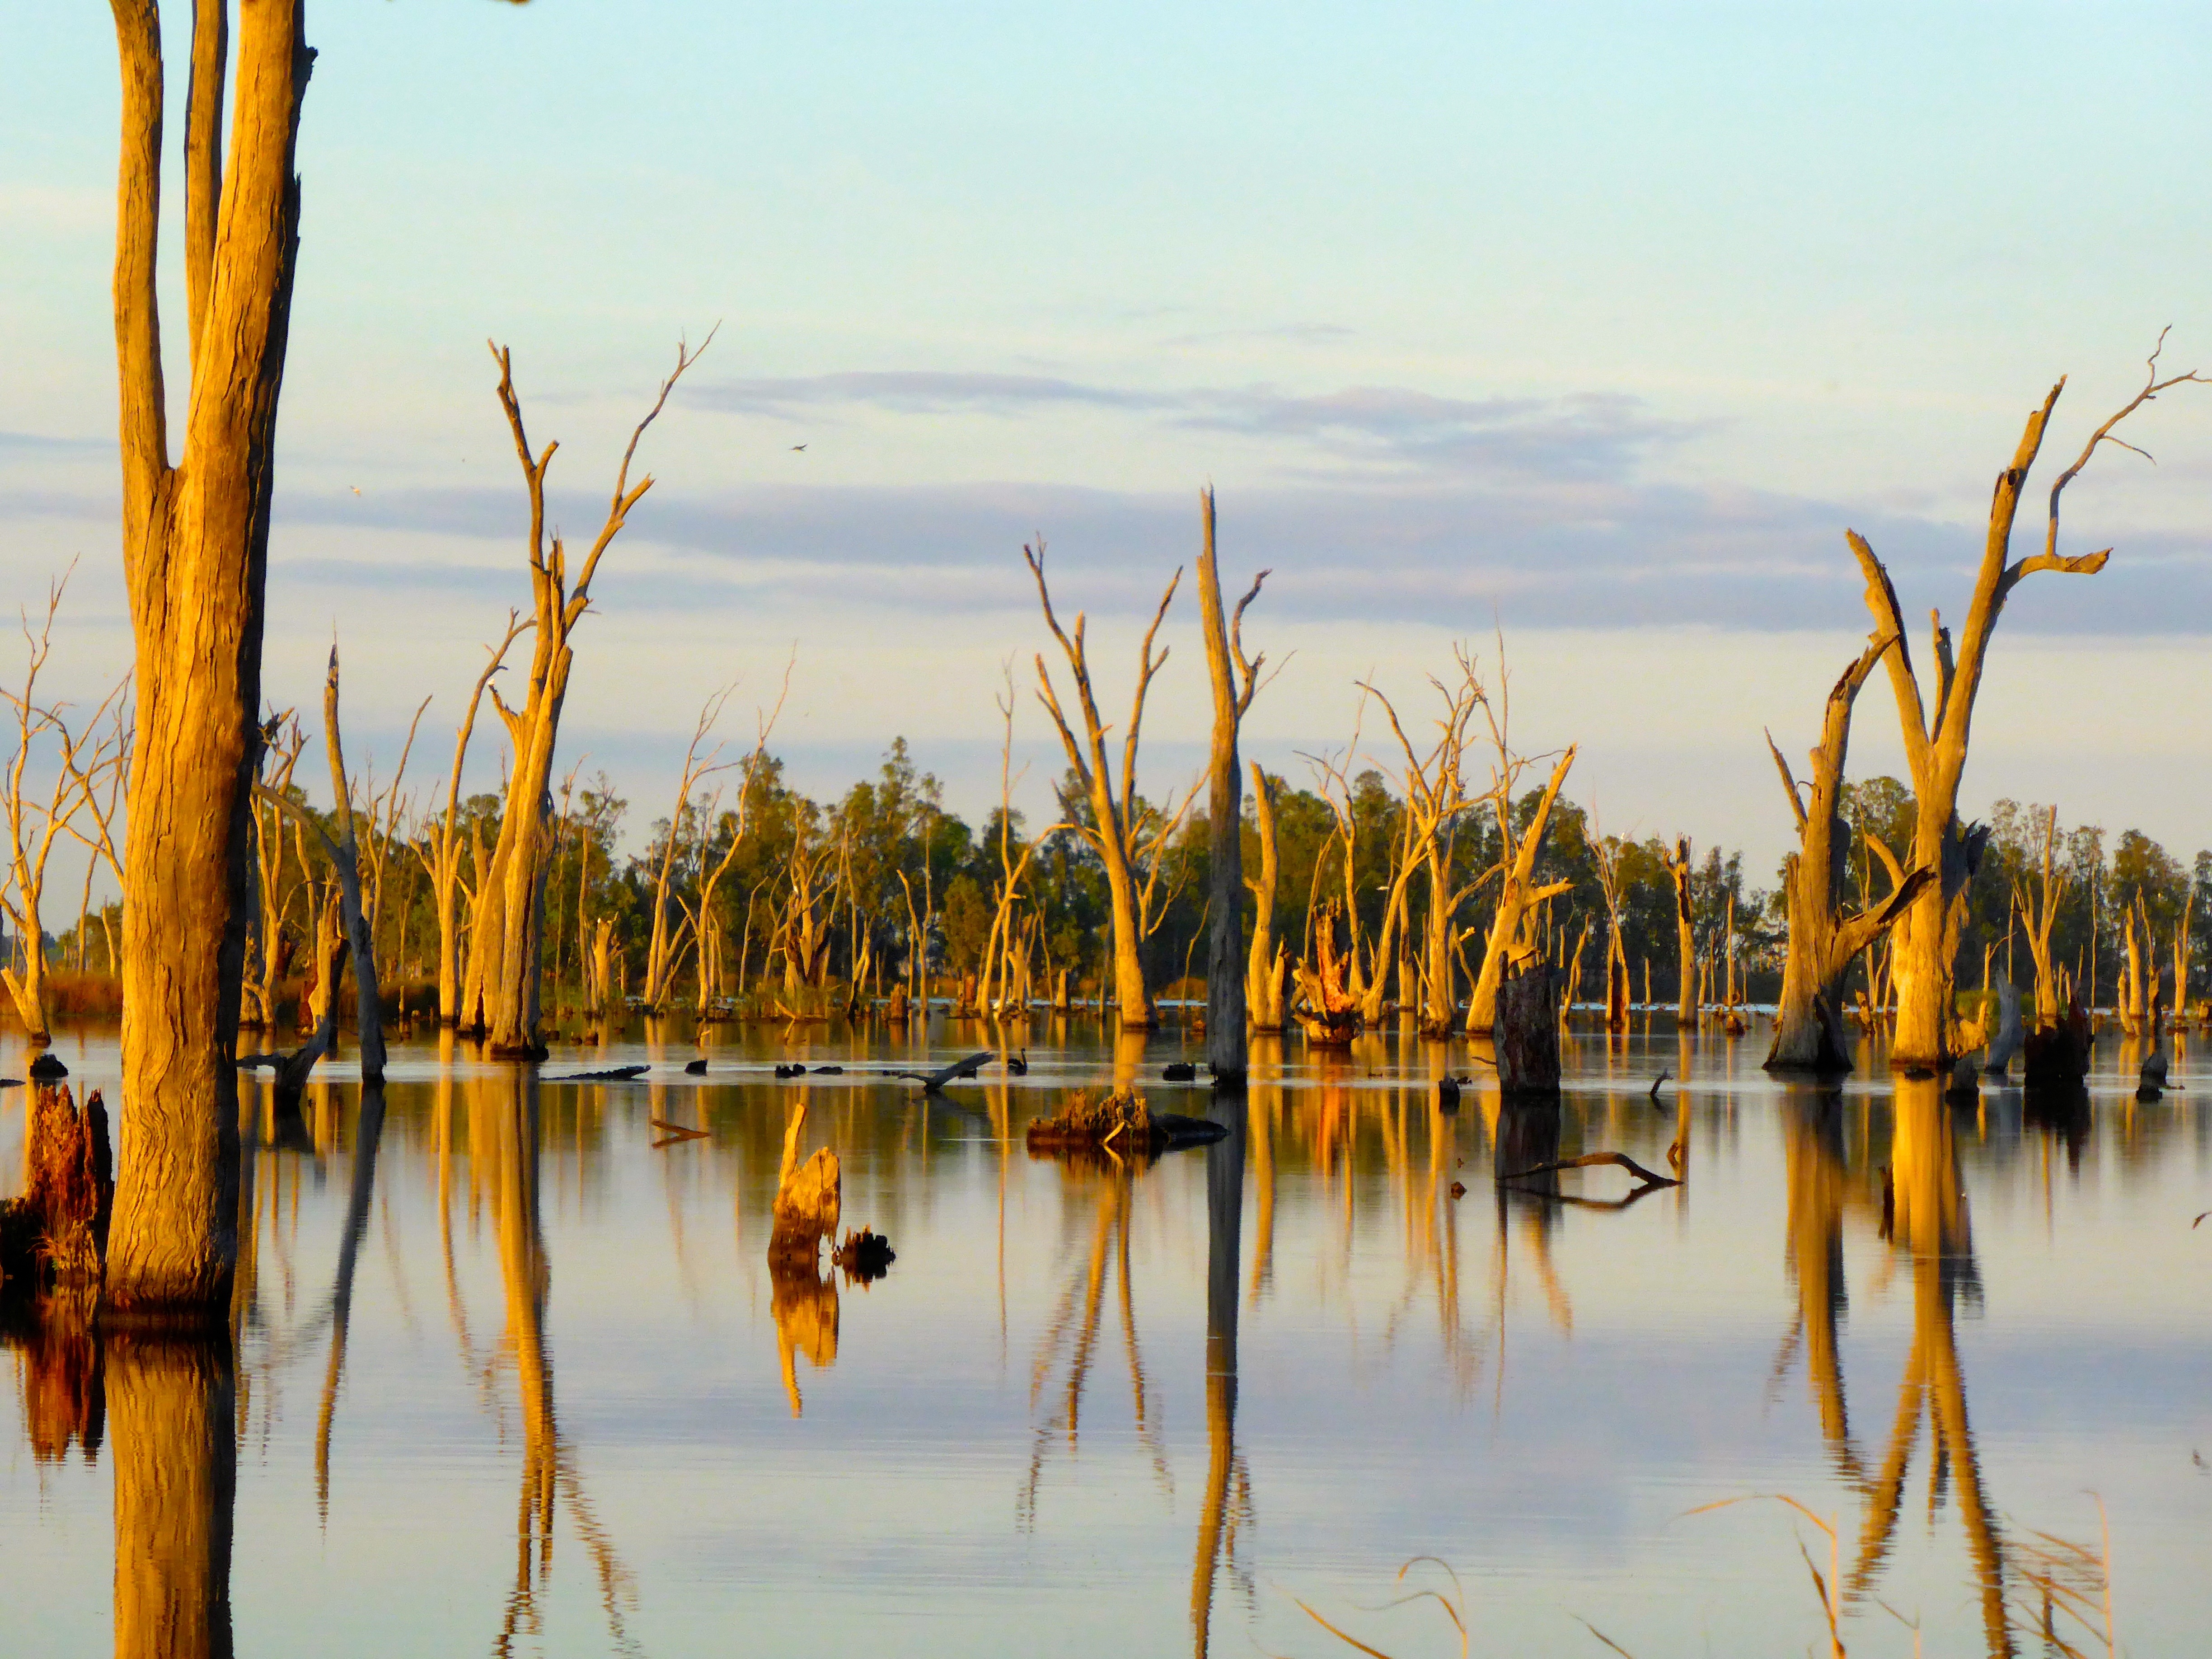
beach, landscape, sea, tree, water, nature, grass, marsh, swamp, plant, sunrise, sunset, sunlight, morning, shore, lake, evening, reflection, color, natural, autumn, yellow, season, trees, bright, wetland, reflections, scene, habitat, natural environment, grass family, woody plant, phragmites, arecales